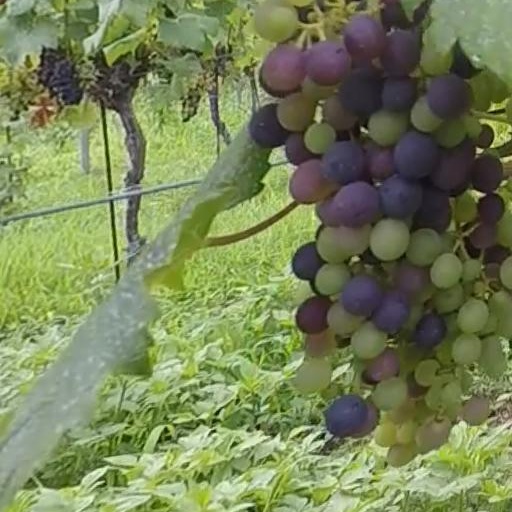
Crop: grape